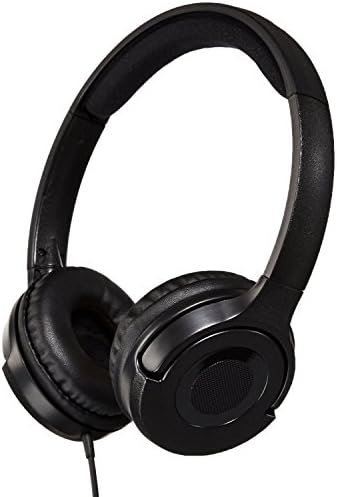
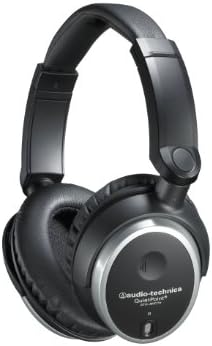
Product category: headphones
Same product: no